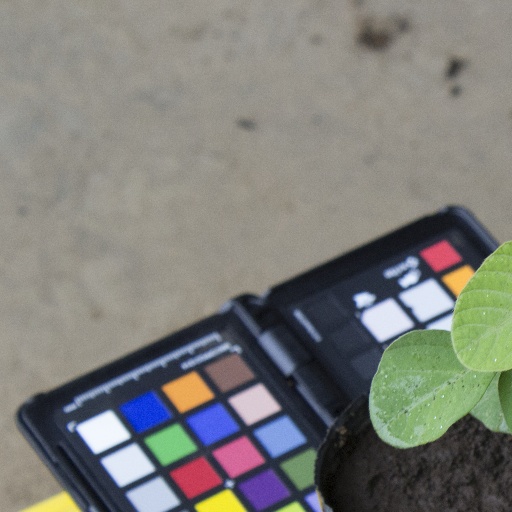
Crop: soybean